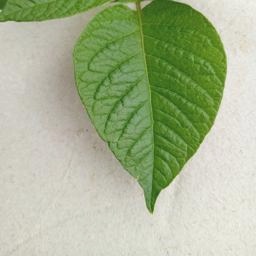
Etiqueta: Sana